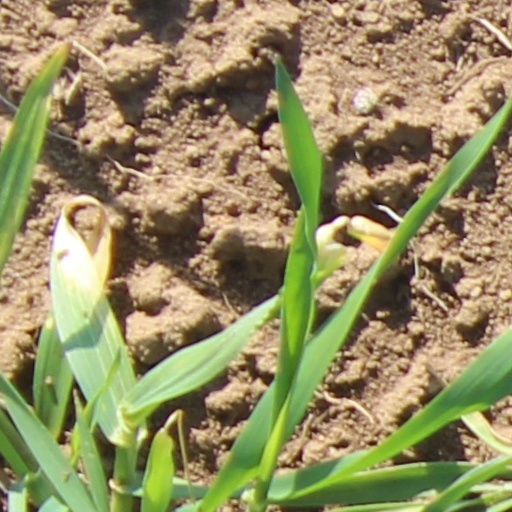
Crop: wheat